Antarcticfjellet

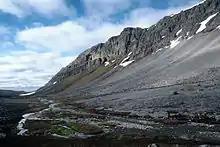
Ymerdalen at southern Bjoernoya, Antarcticfjellet to the right, July 2002

Antarcticfjellet is a mountain range at the island of Bjørnøya of the Svalbard archipelago, Norway. The highest peak in the range has a height of 360 m.a.s.l. It is named after the Swedish expedition vessel "Antarctic". The mountain range has given name to the geological unit Antarcticfjellet Formation, which is exposed over significant portions of the range.